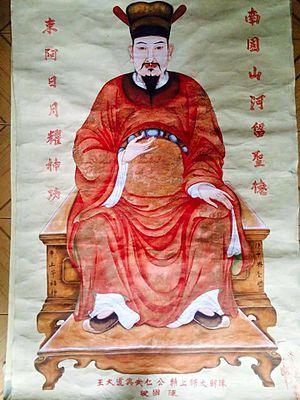
Cette page dresse une liste de personnalités mortes au cours de l'année 1300 :